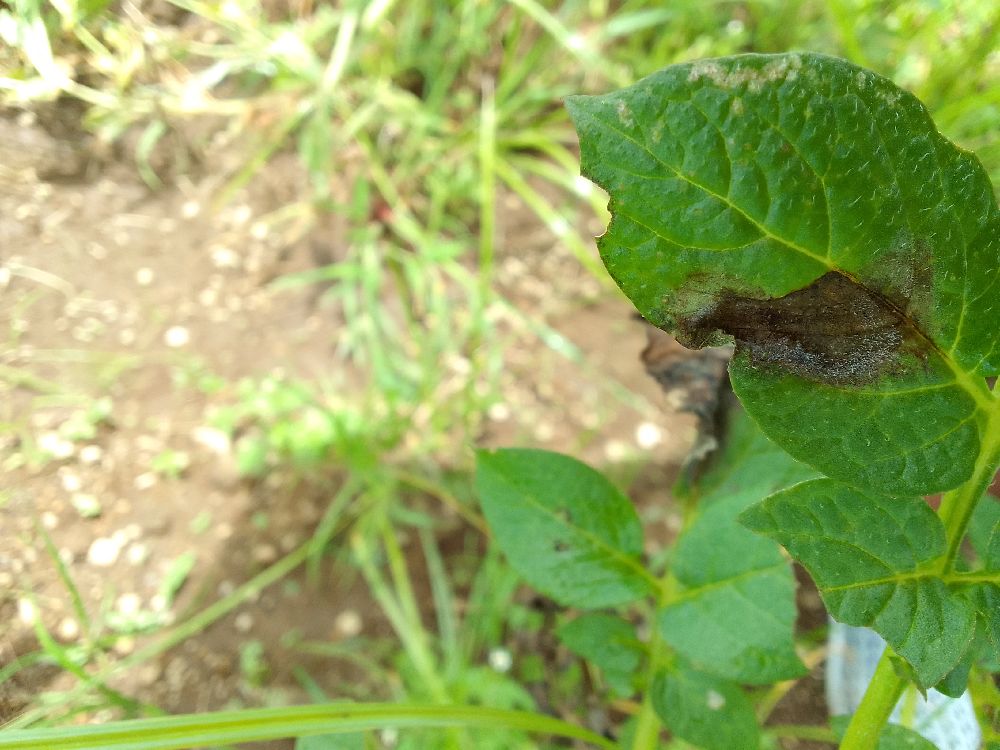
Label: Late blight